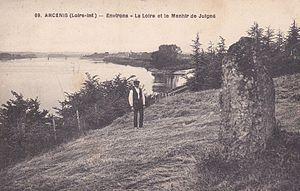
Menhir de Juigné, Saint-Herblon, Loire-Atlantique
Le menhir de Juigné est un menhir situé sur la commune de Saint-Herblon dans le département de la Loire-Atlantique.